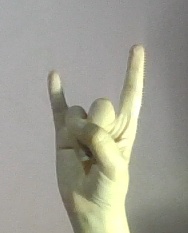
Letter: la